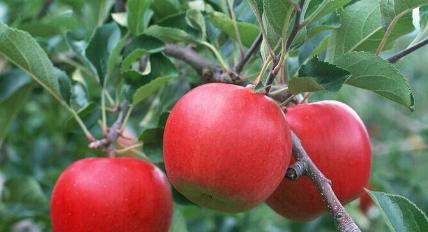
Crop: apple
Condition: healthy